Katniss Everdeen

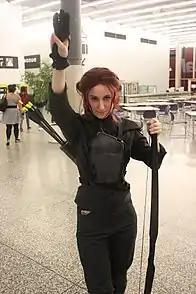
A cosplayer dressed as Katniss Everdeen during the Montreal Comiccon, July 2015

Katniss has received mostly positive reviews. In a review for "The Hunger Games", Stephen King said she was a "cool kid" with a "lame name," before adding, "once I got over [her] name...I got to like her a lot." Francisca Goldsmith in "Booklist" said, "Although Katniss may be skilled with a bow and arrow and adept at analyzing her opponents' next moves, she has much to learn about personal sentiments, especially her own." "Publishers Weekly" says, "It's a credit to Collins's skill at characterization that Katniss, like a new Theseus, is cold, calculating and still likable." The "Cleveland Plain Dealer" stated in a review for "Catching Fire" that "Katniss in a pensive mood seems out of step with the kick-butt assassin," before adding that her loyalty and kindheartedness were enjoyed. John Green, in "The New York Times", called Katniss a "memorably complex and fascinating heroine". Also in "The New York Times", Katie Roiphe said that Katniss in "Mockingjay" was "a great character without being exactly likeable. [She] is bossy, moody, bratty, demanding, prickly", and commented that this is what makes many recent literature heroines likeable. "Entertainment Weekly" compared Katniss to Bella Swan from the "Twilight Saga" and said "unlike "Twilight's" passive, angsty Bella, Katniss is a self-possessed young woman who demonstrates equal parts compassion and fearlessness."